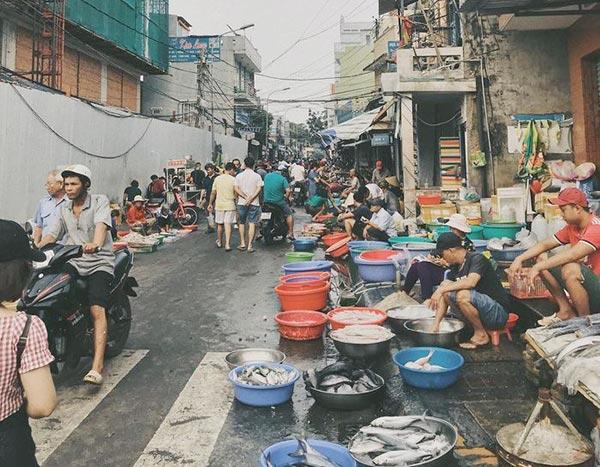
người dân ở đây đi chợ bằng cách đi bộ hoặc đi xe máy